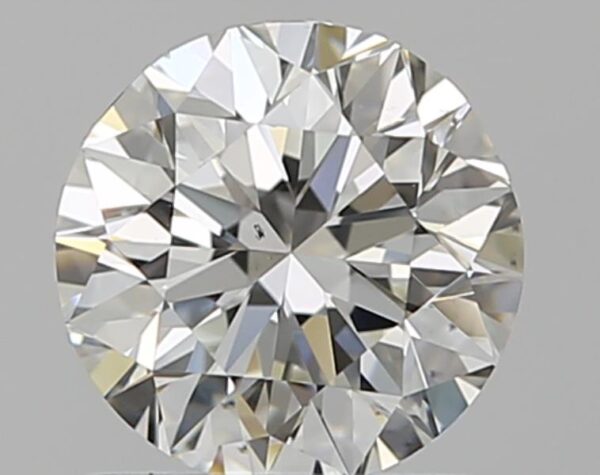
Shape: round
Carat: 1
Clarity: VS2
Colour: I
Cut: VG
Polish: EX
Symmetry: GD
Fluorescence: N
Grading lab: GIA
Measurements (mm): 6.22 x 6.3 x 4.04